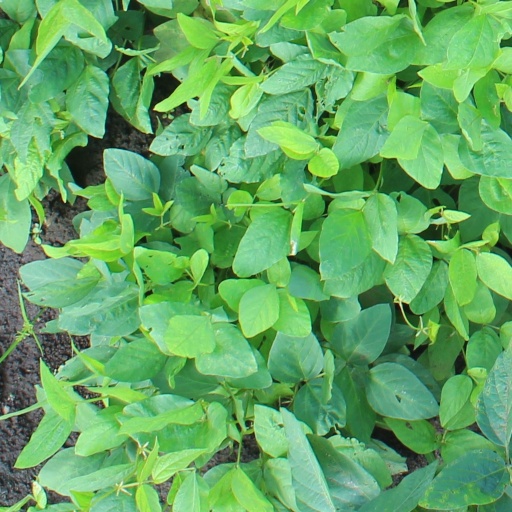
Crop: soybean